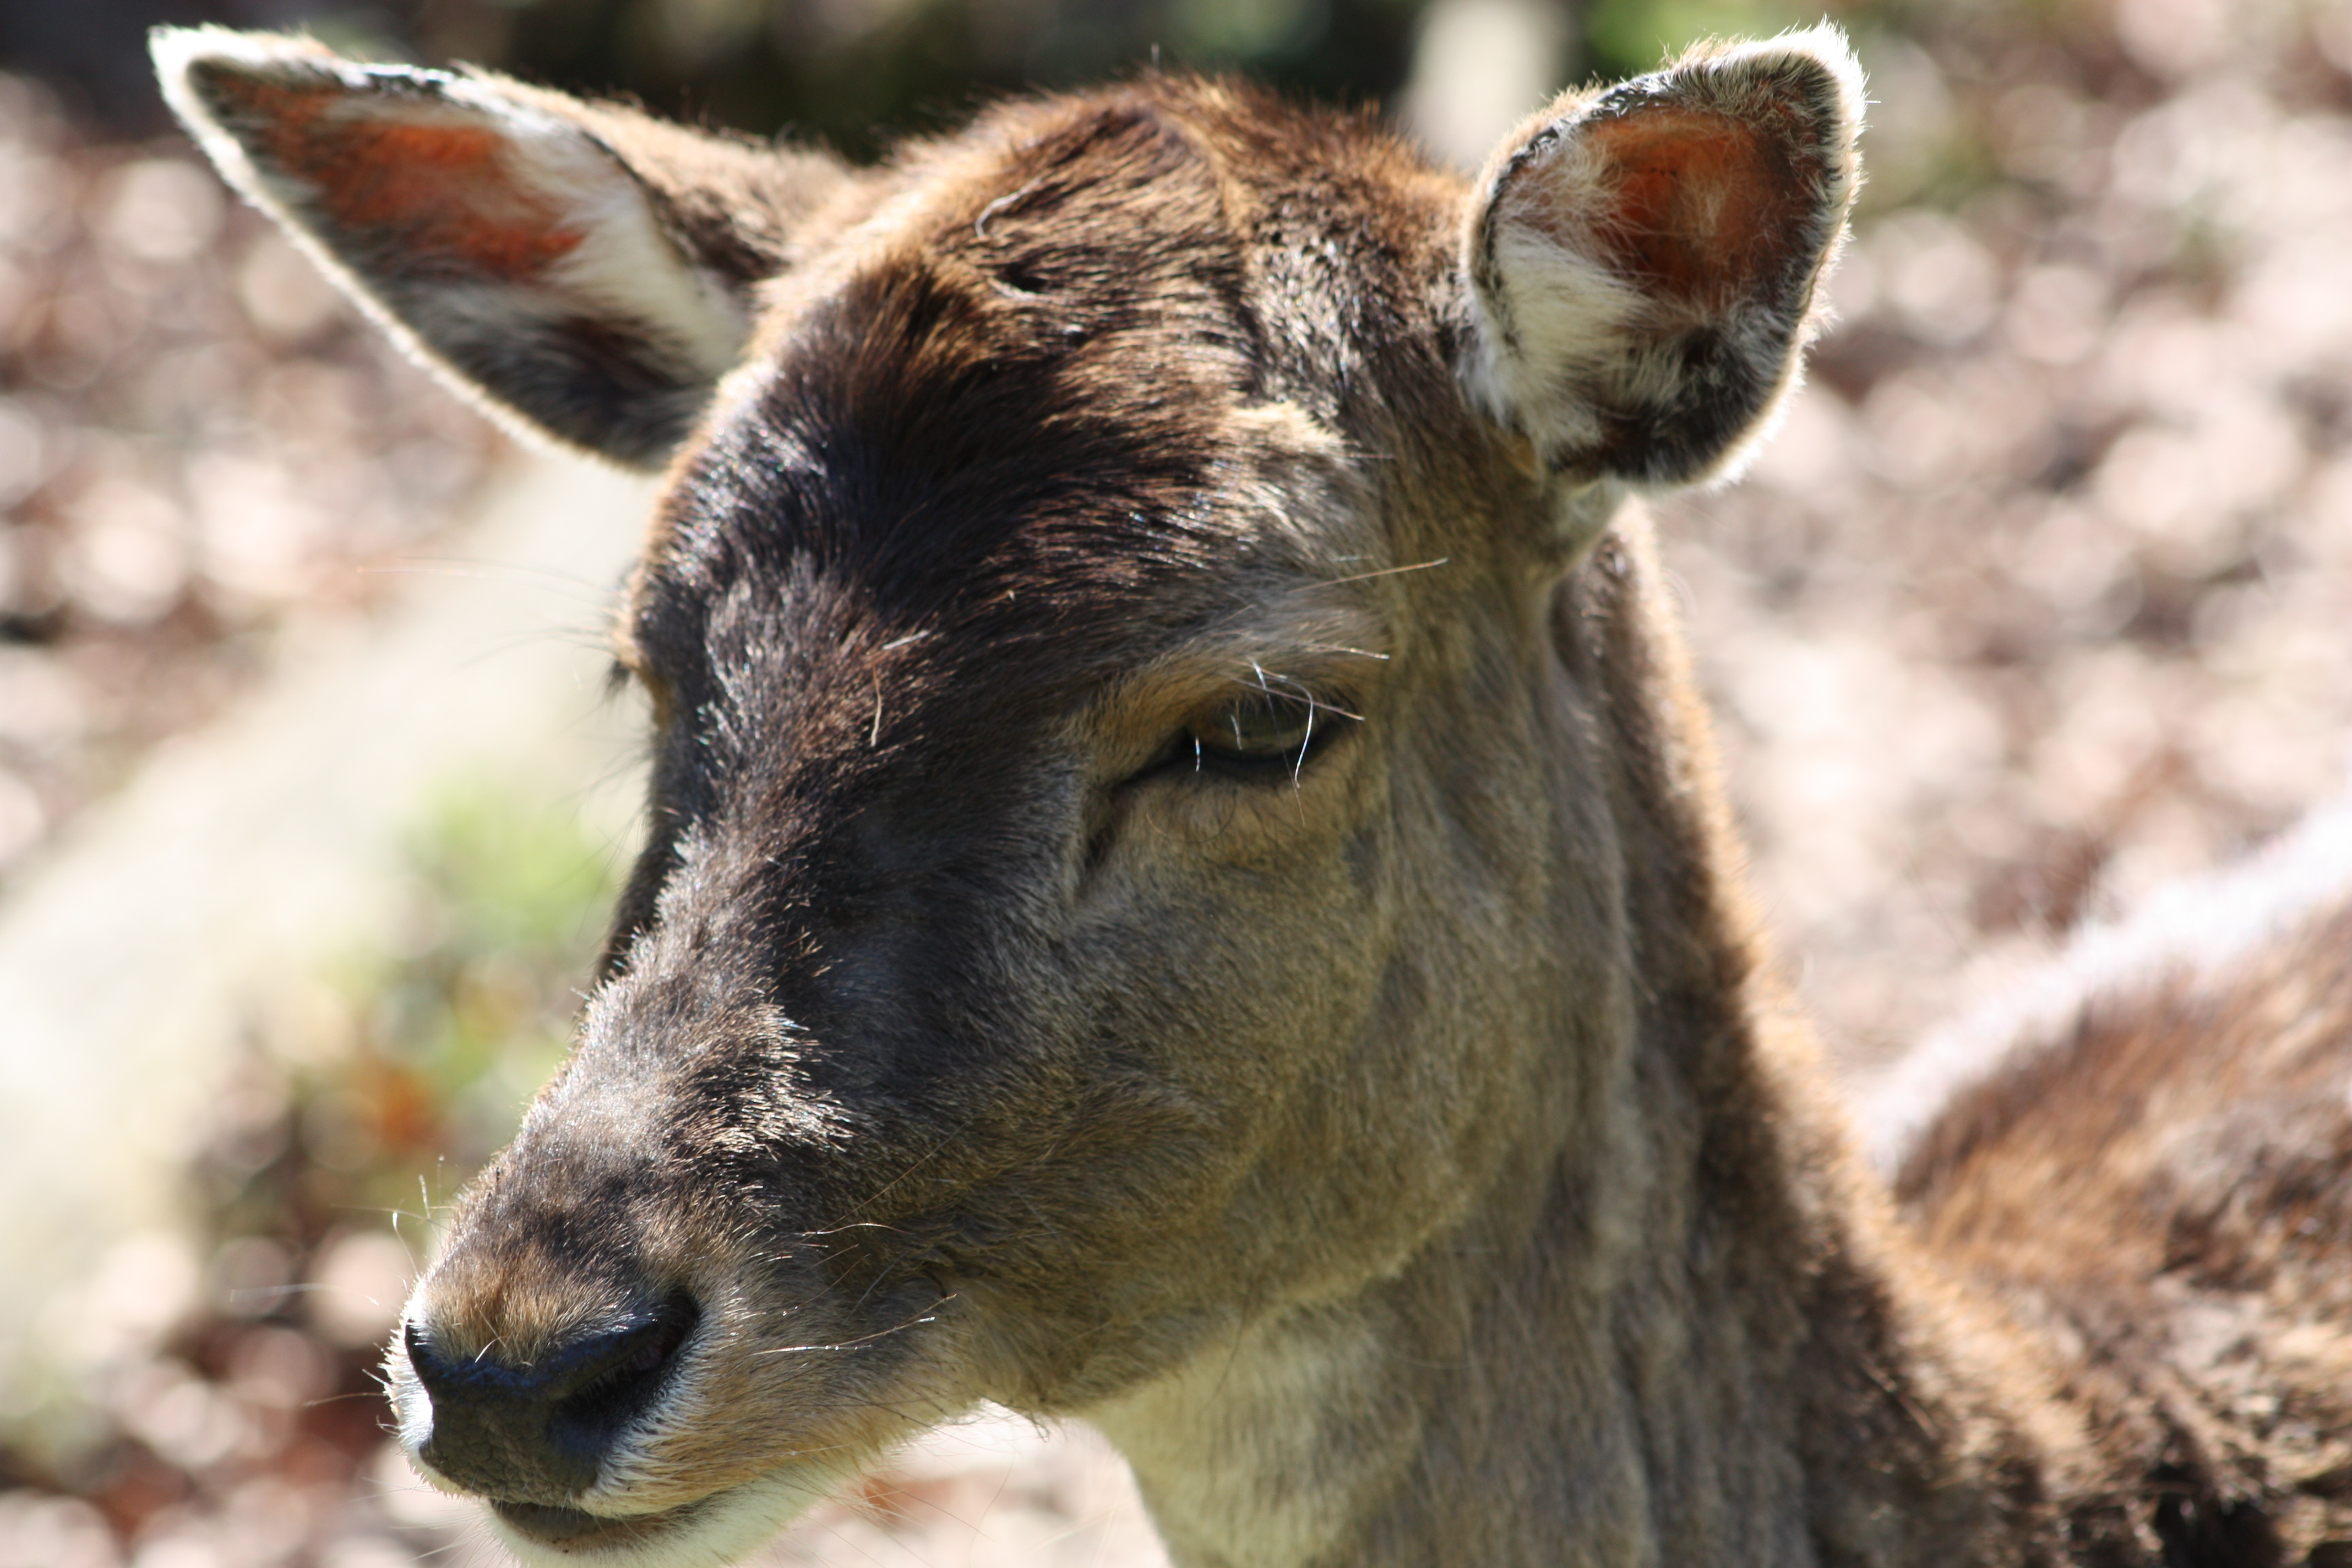
sweet, wildlife, deer, horn, spring, natural, mammal, fauna, close up, vertebrate, denmark, expensive, close on, white tailed deer, pack animal, hjort